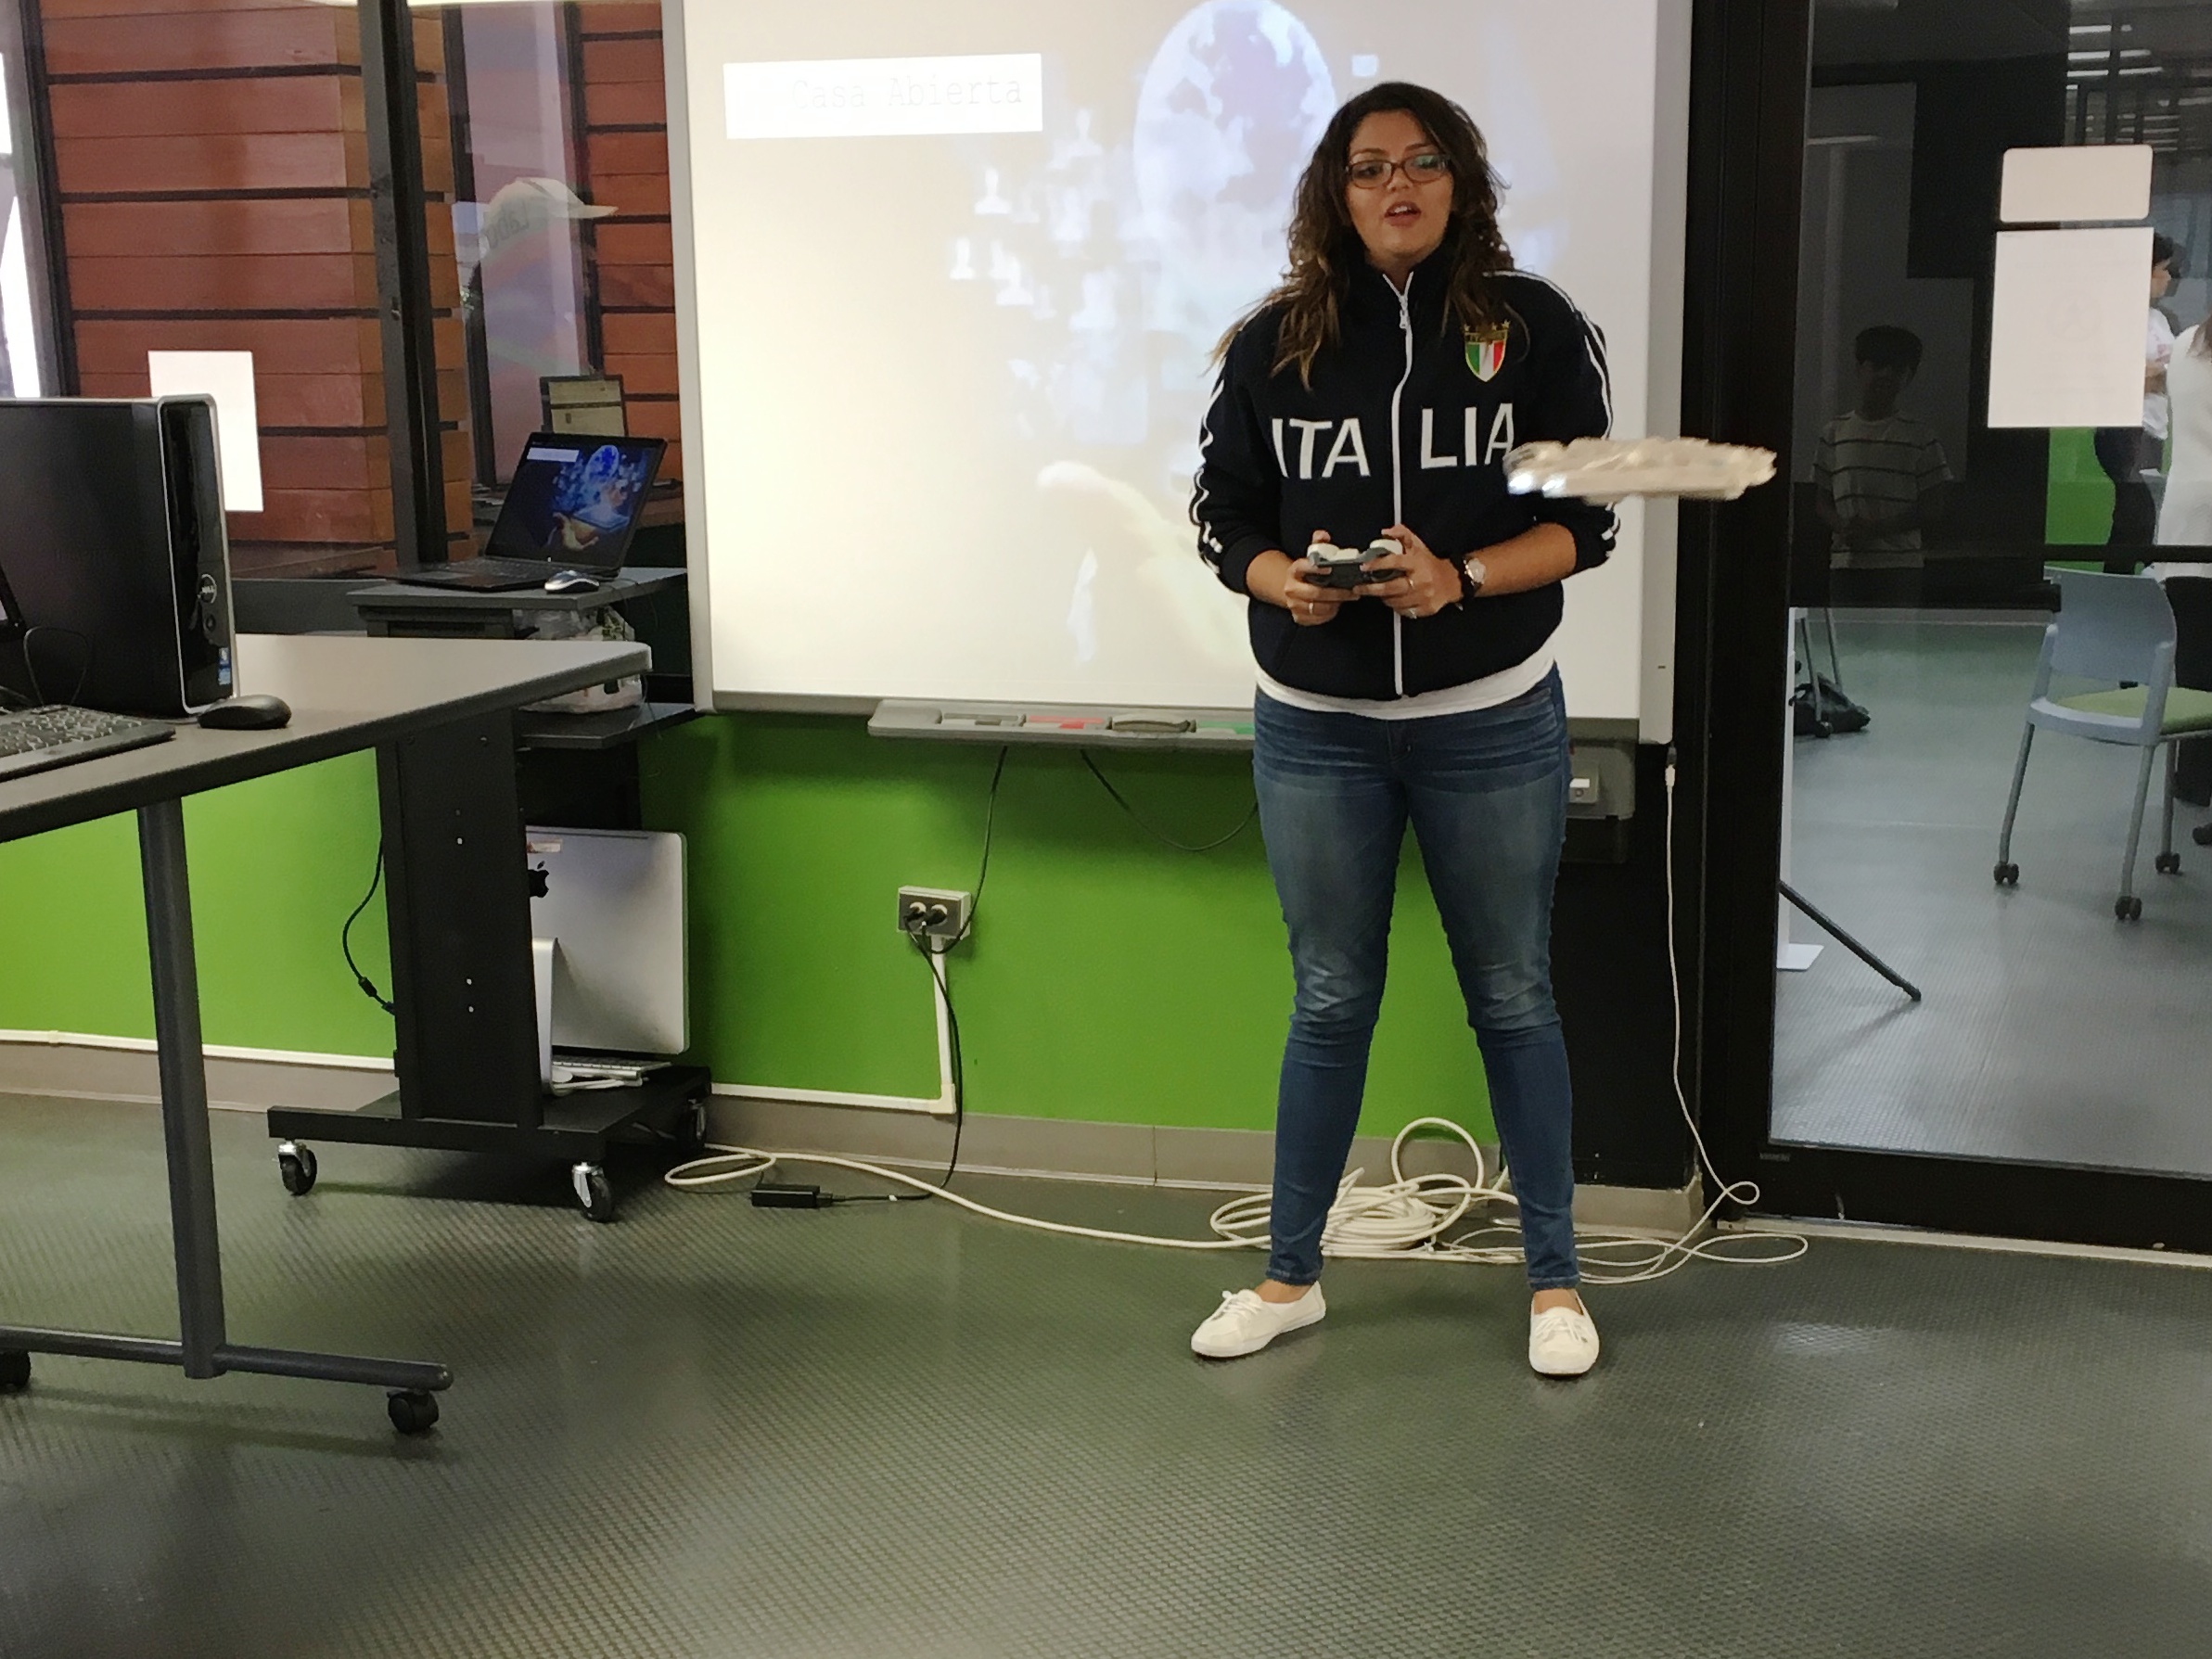
desk, table, technology, floor, standing, furniture, room, shoulder, product, flooring, physical fitness